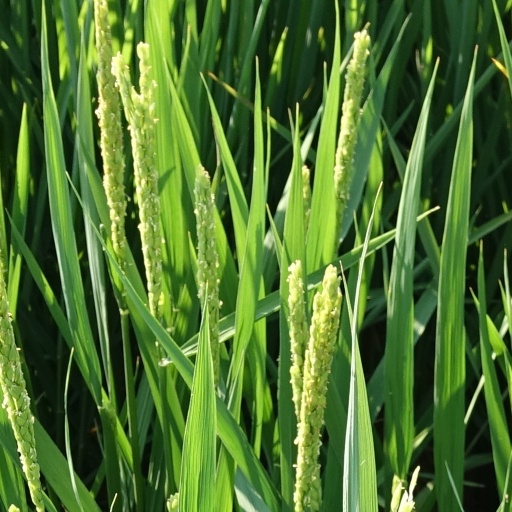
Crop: rice